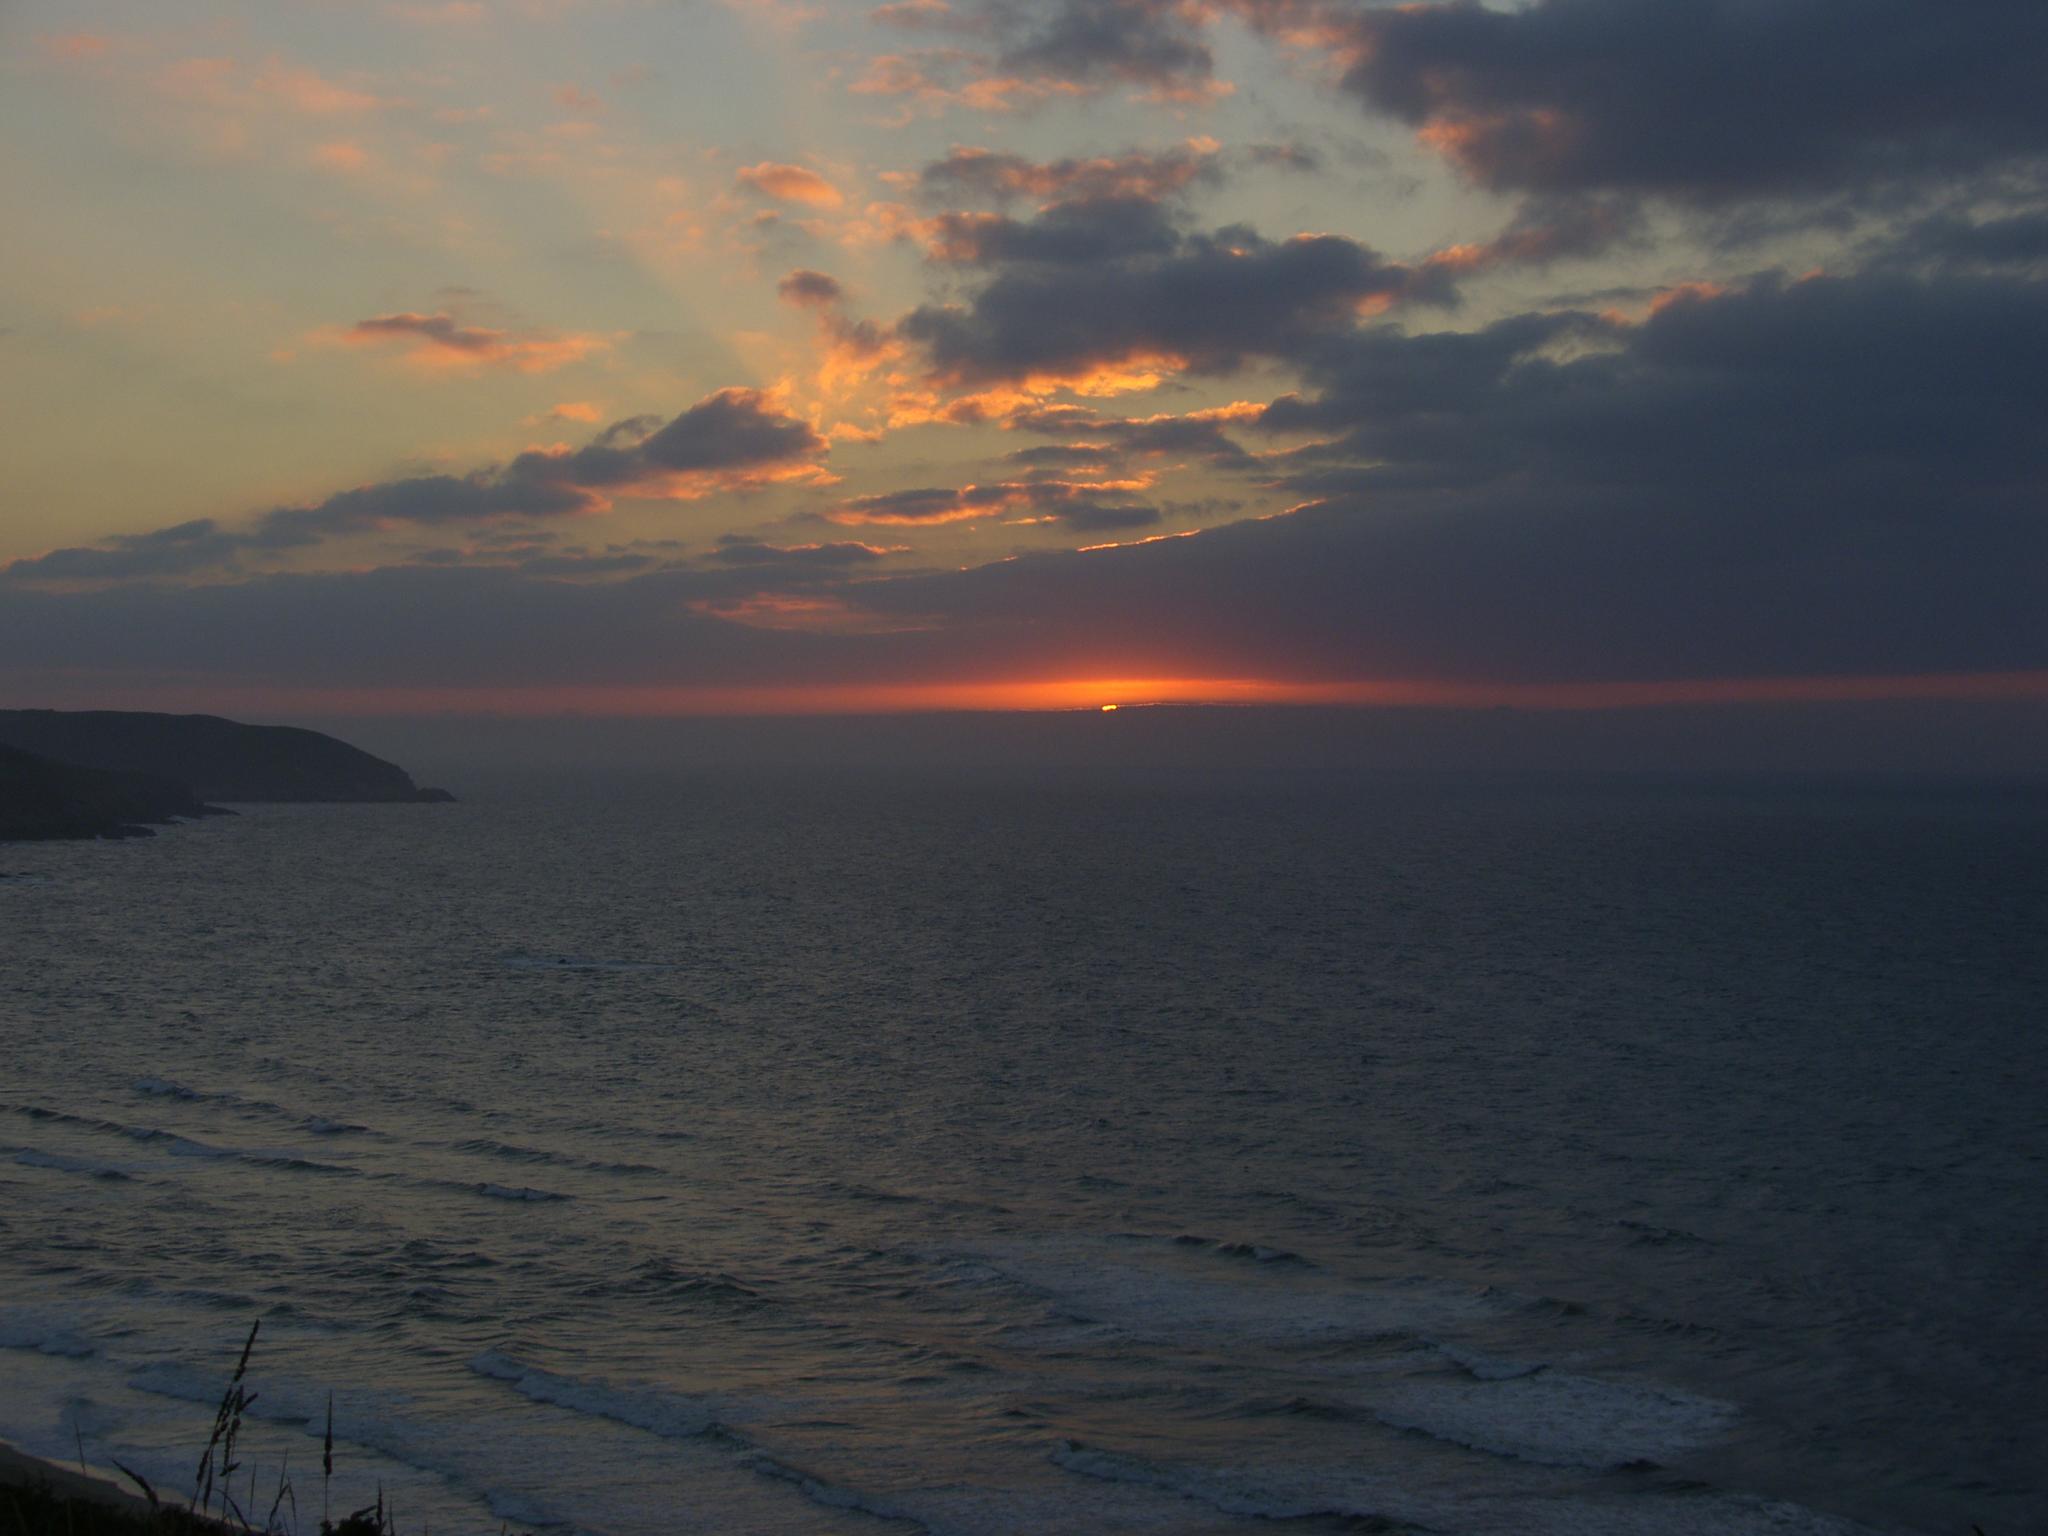
beach, sea, coast, ocean, horizon, cloud, sky, sunrise, sunset, morning, shore, dawn, dusk, evening, bay, ggl1, gphoto, spainscenarysunset, afterglow, wind wave